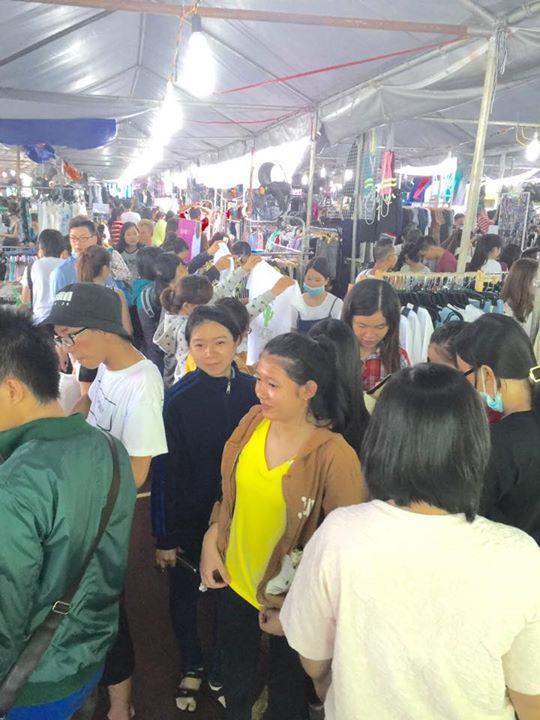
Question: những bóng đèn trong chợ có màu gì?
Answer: những bóng đèn có màu trắng